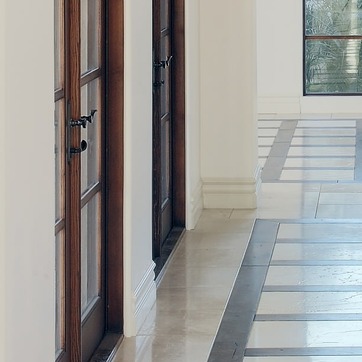
Material: wood